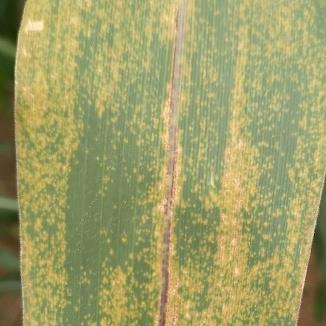
Crop: Maize
Condition: rust-d